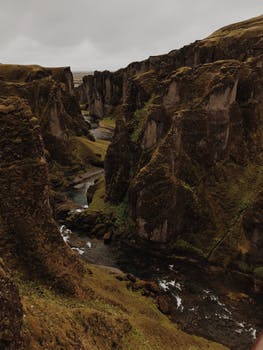
Label: No Watermark